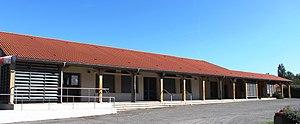
Salle des fêtes de Cabanac (Hautes-Pyrénées)
Cabanac est une commune française située dans le département des Hautes-Pyrénées, en région Occitanie.